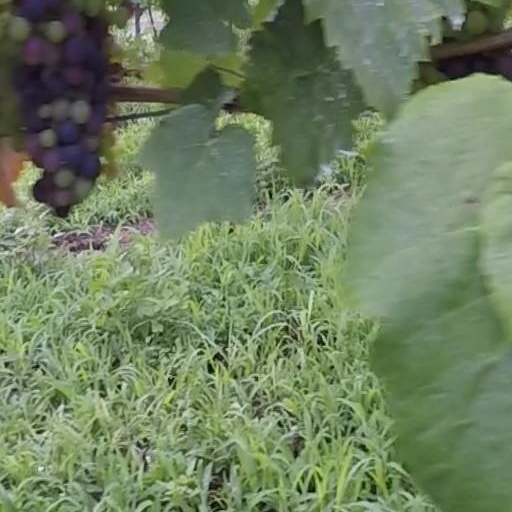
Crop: grape